UEFI

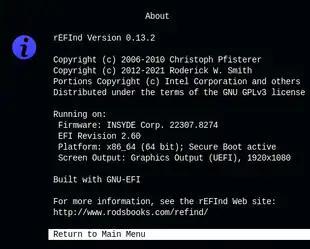
Example of an active Secure Boot as detected by rEFInd boot manager

The UEFI specification defines a protocol known as "Secure Boot", which can secure the boot process by preventing the loading of UEFI drivers or OS boot loaders that are not signed with an acceptable digital signature. When Secure Boot is enabled, it is initially placed in "setup" mode, which allows a public key known as the "platform key" (PK) to be written to the firmware. Once the key is written, Secure Boot enters "User" mode, where only UEFI drivers and OS boot loaders signed with the platform key can be loaded by the firmware. Additional "key exchange keys" (KEK) can be added to a database stored in memory to allow other certificates to be used, but they must still have a connection to the private portion of the platform key. Secure Boot can also be placed in "Custom" mode, where additional public keys can be added to the system that do not match the private key.